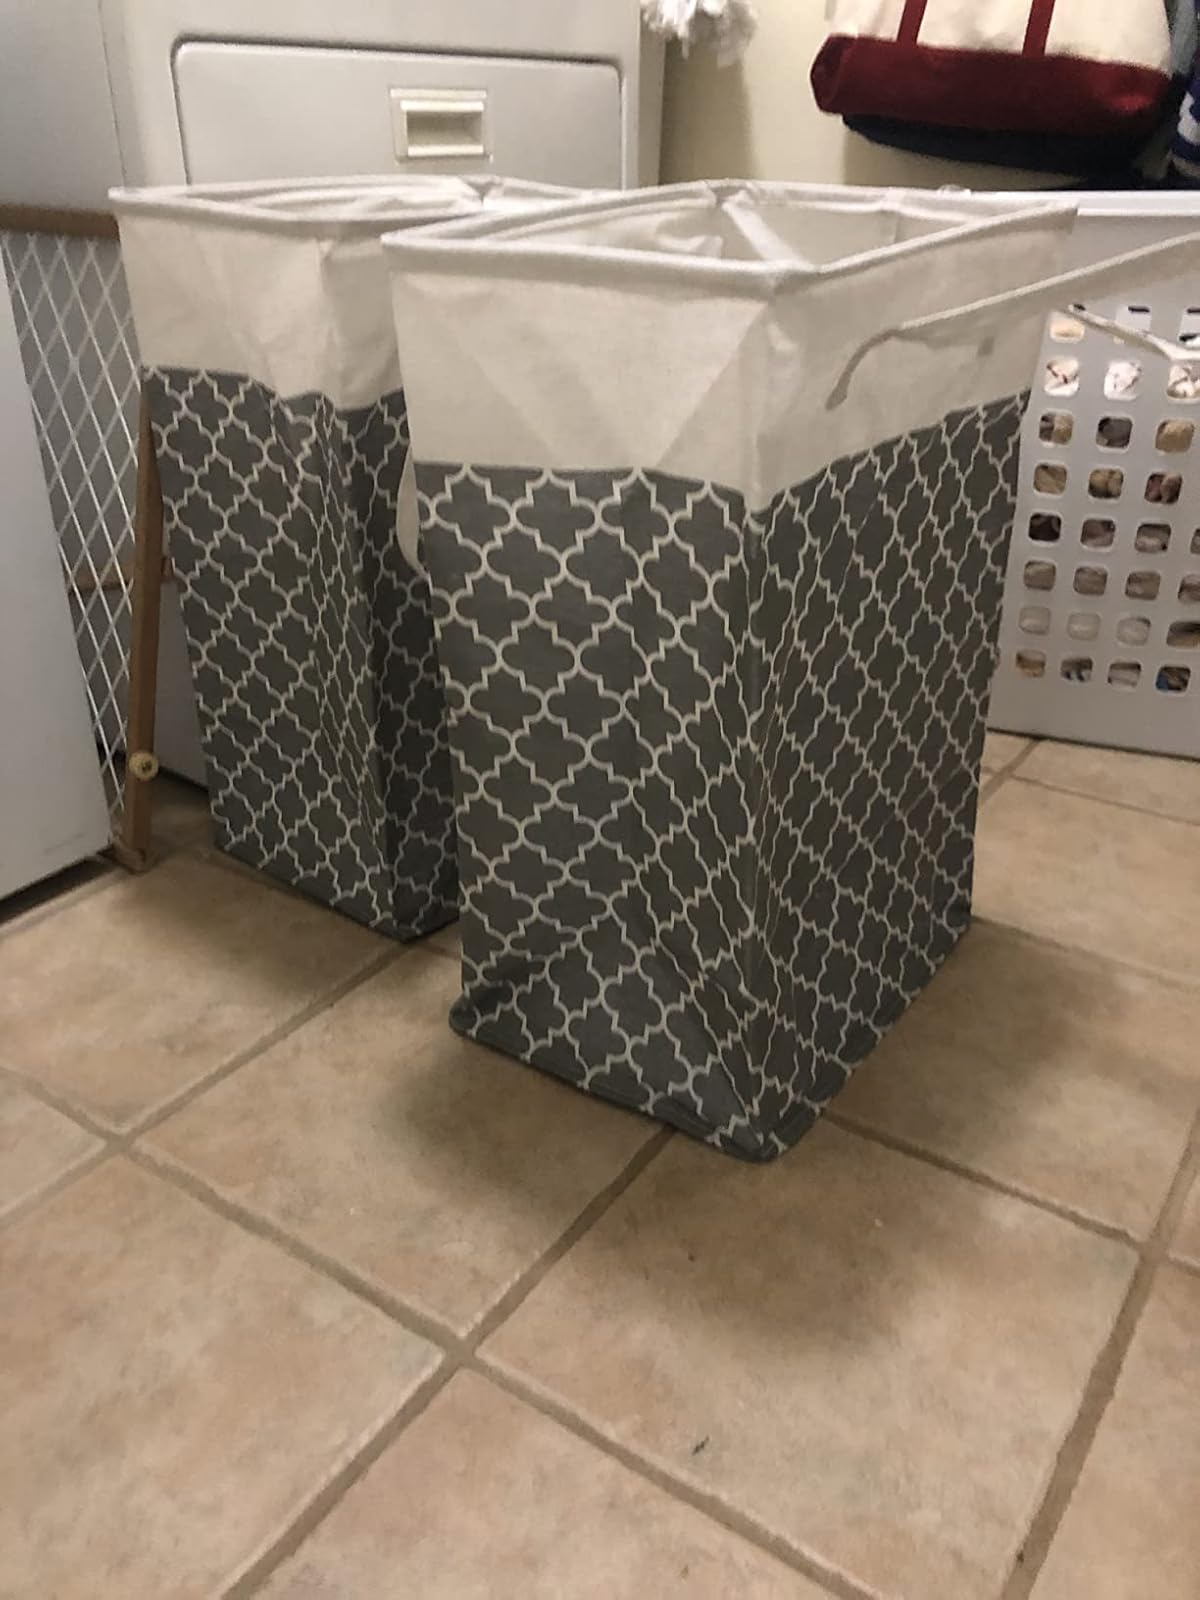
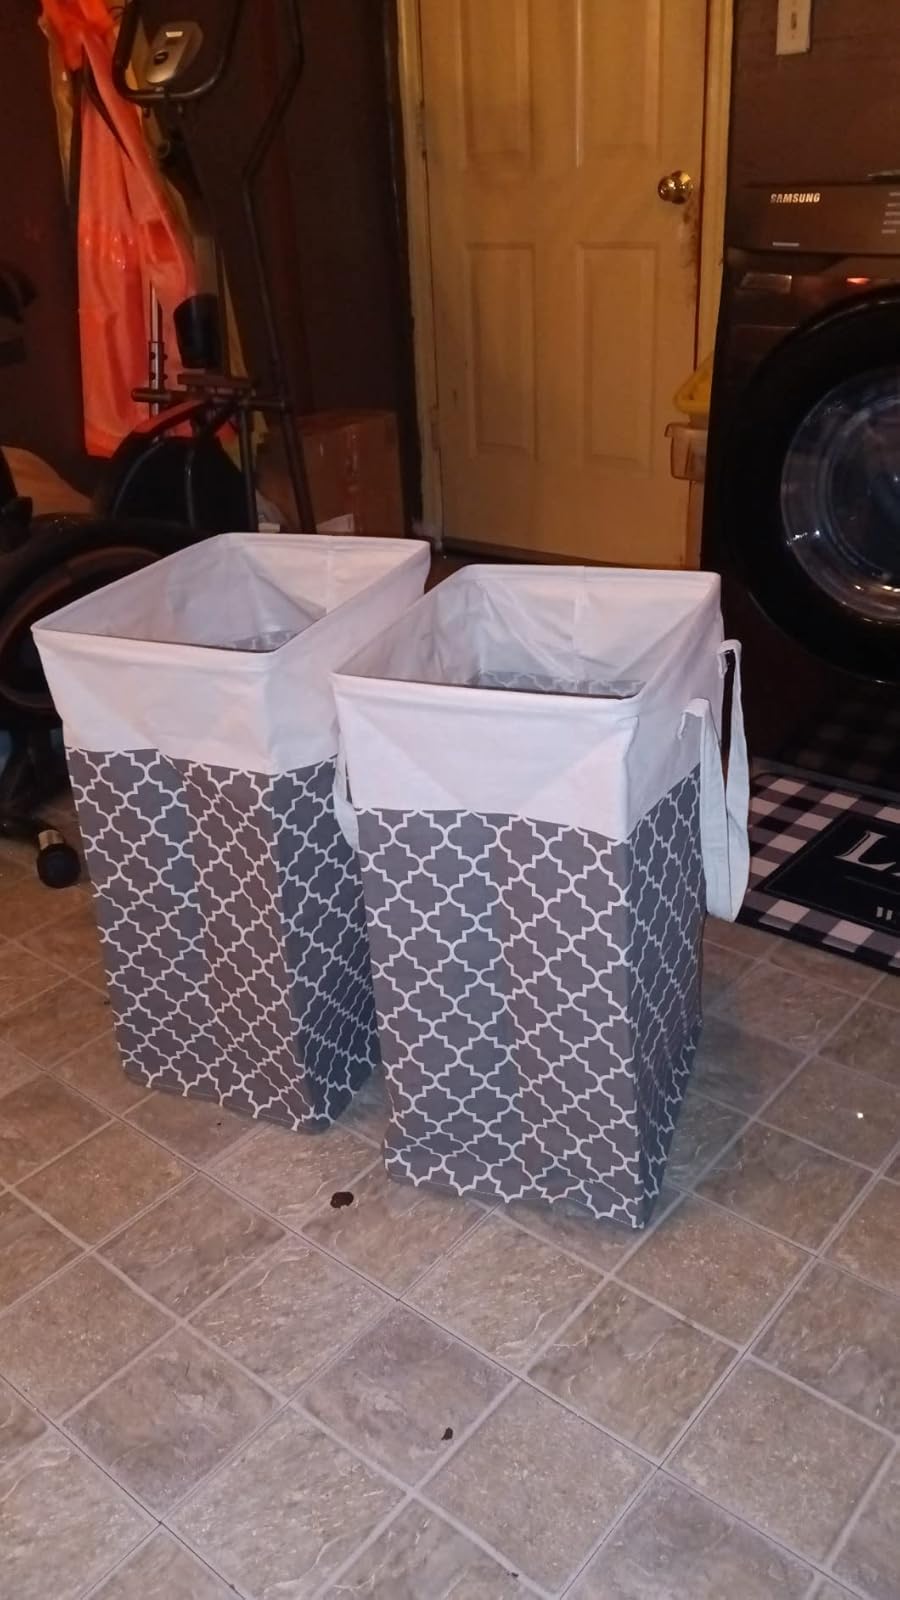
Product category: items_hamper
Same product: yes